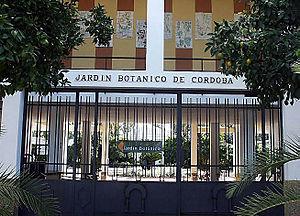
Le jardin botanique royal de Cordoue est un jardin botanique situé dans la ville de Cordoue, dans la communauté autonome d'Andalousie, en Espagne. Ouvert en 1987, il présente plusieurs collections de plantes au grand public, aux étudiants et aux chercheurs. Le jardin abrite un musée de paléobotanique et un musée d'ethnobotanique.